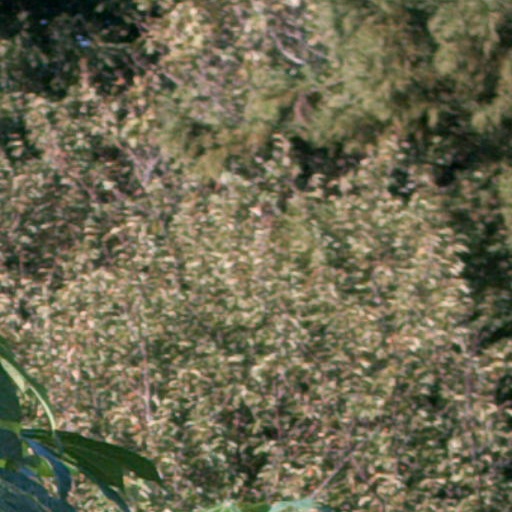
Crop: cassava